Marja Wokke

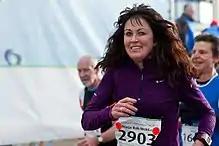
Marja Wokke during the Egmond Half Marathon in 2012

Marja Wokke (born 21 March 1957) is a Dutch former marathon runner, most active in the 1970s and 1980s.